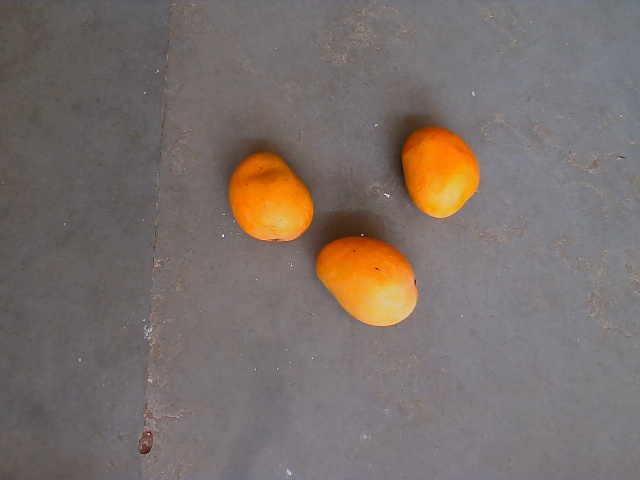
Label: Ripe_Mango